History of the compass

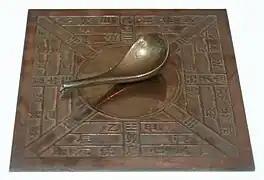
Model of a Han dynasty (206 BC–220 AD) south-indicating ladle or "sinan" made of magnetized lodestones.

The compass was invented in China during the Han dynasty between the 2nd century BC and 1st century AD where it was called the "south-governor" ("sīnán" ) or "South Pointing Fish". The magnetic compass was not, at first, used for navigation, but for geomancy and fortune-telling by the Chinese. The earliest Chinese magnetic compasses were possibly used to order and harmonize buildings by the geomantic principles of "feng shui". These early compasses were made with lodestone, a form of the mineral magnetite that is a naturally occurring magnet and aligns itself with the Earth's magnetic field. People in ancient China discovered that if a lodestone was suspended so it could turn freely, it would always point toward the magnetic poles. Early compasses were used to choose areas suitable for building houses, growing crops, and to search for rare gems. Compasses were later adapted for navigation during the Song dynasty in the 11th century.